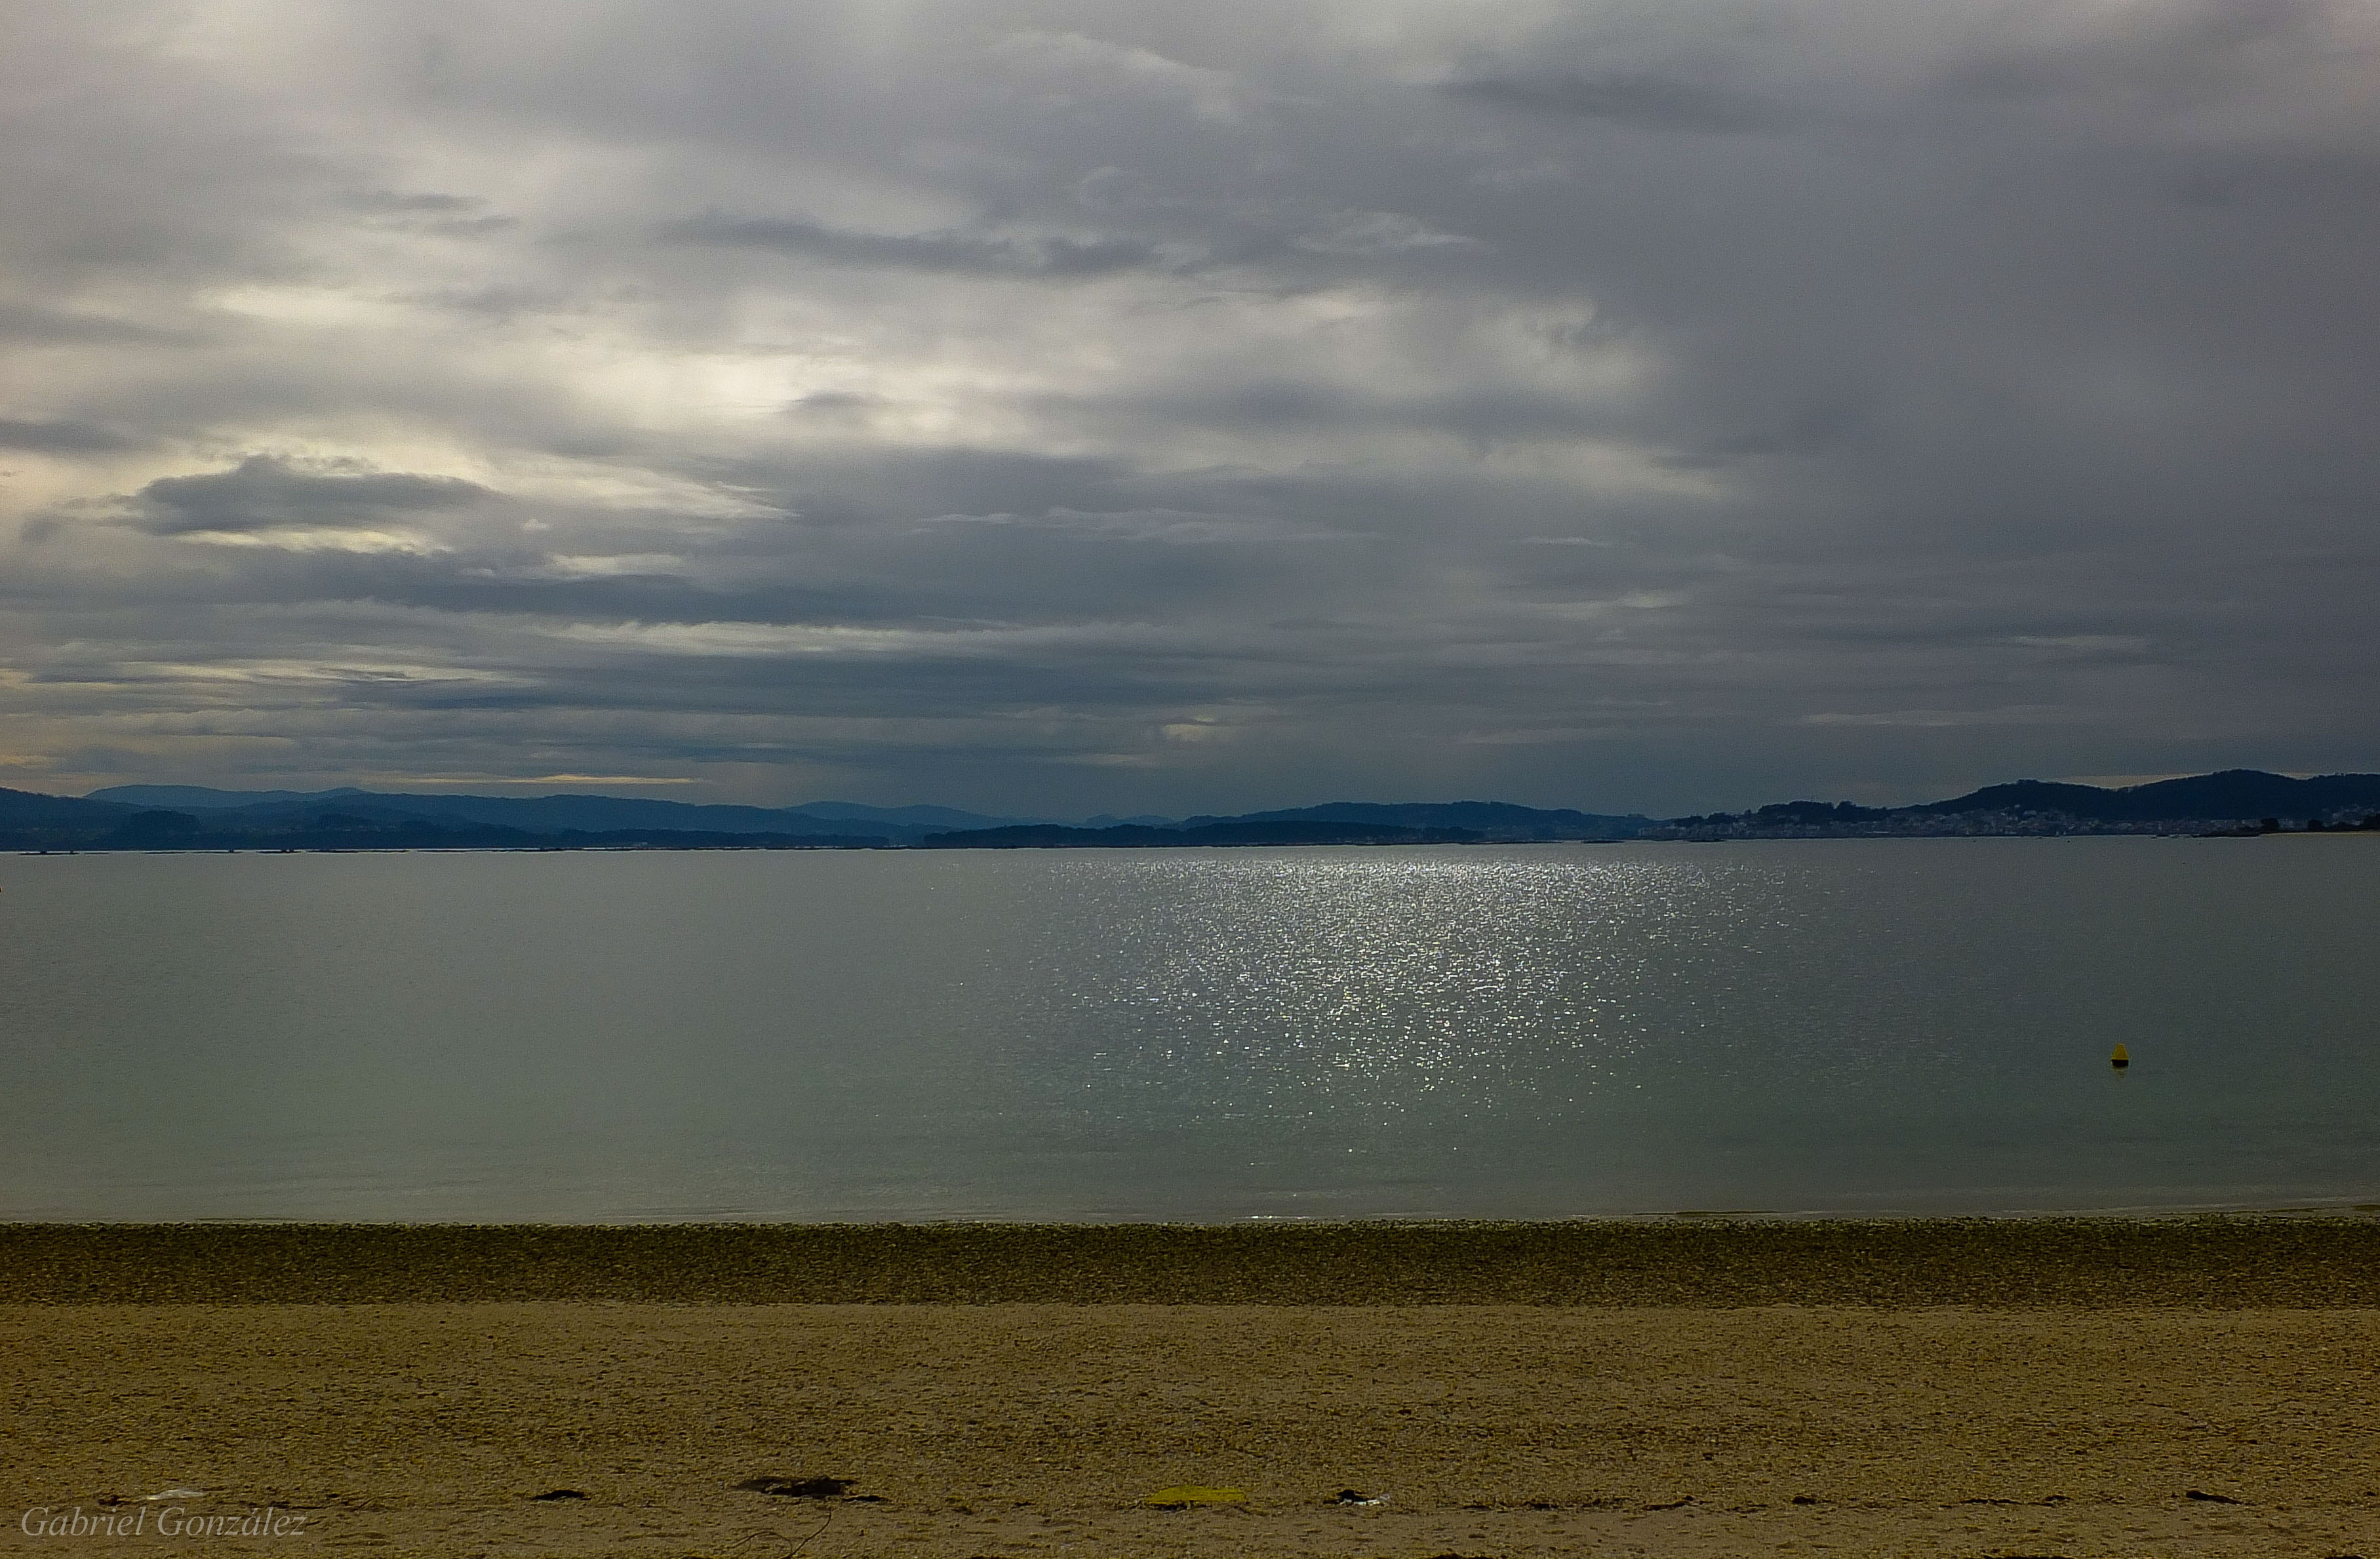
beach, landscape, sea, coast, sand, ocean, horizon, cloud, sky, sunrise, sunset, sunlight, morning, shore, wave, lake, dawn, dusk, evening, reflection, bay, reservoir, body of water, spain, de, galicia, paisajes, loch, espana, ggl1, gaby1, cambados, fujifilmxs1, illa, arousa, po307cambadosgaliciaespa a, meteorological phenomenon, atmospheric phenomenon